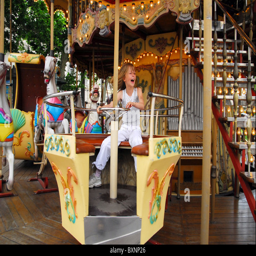
a girl rides a carousel on an on the streets